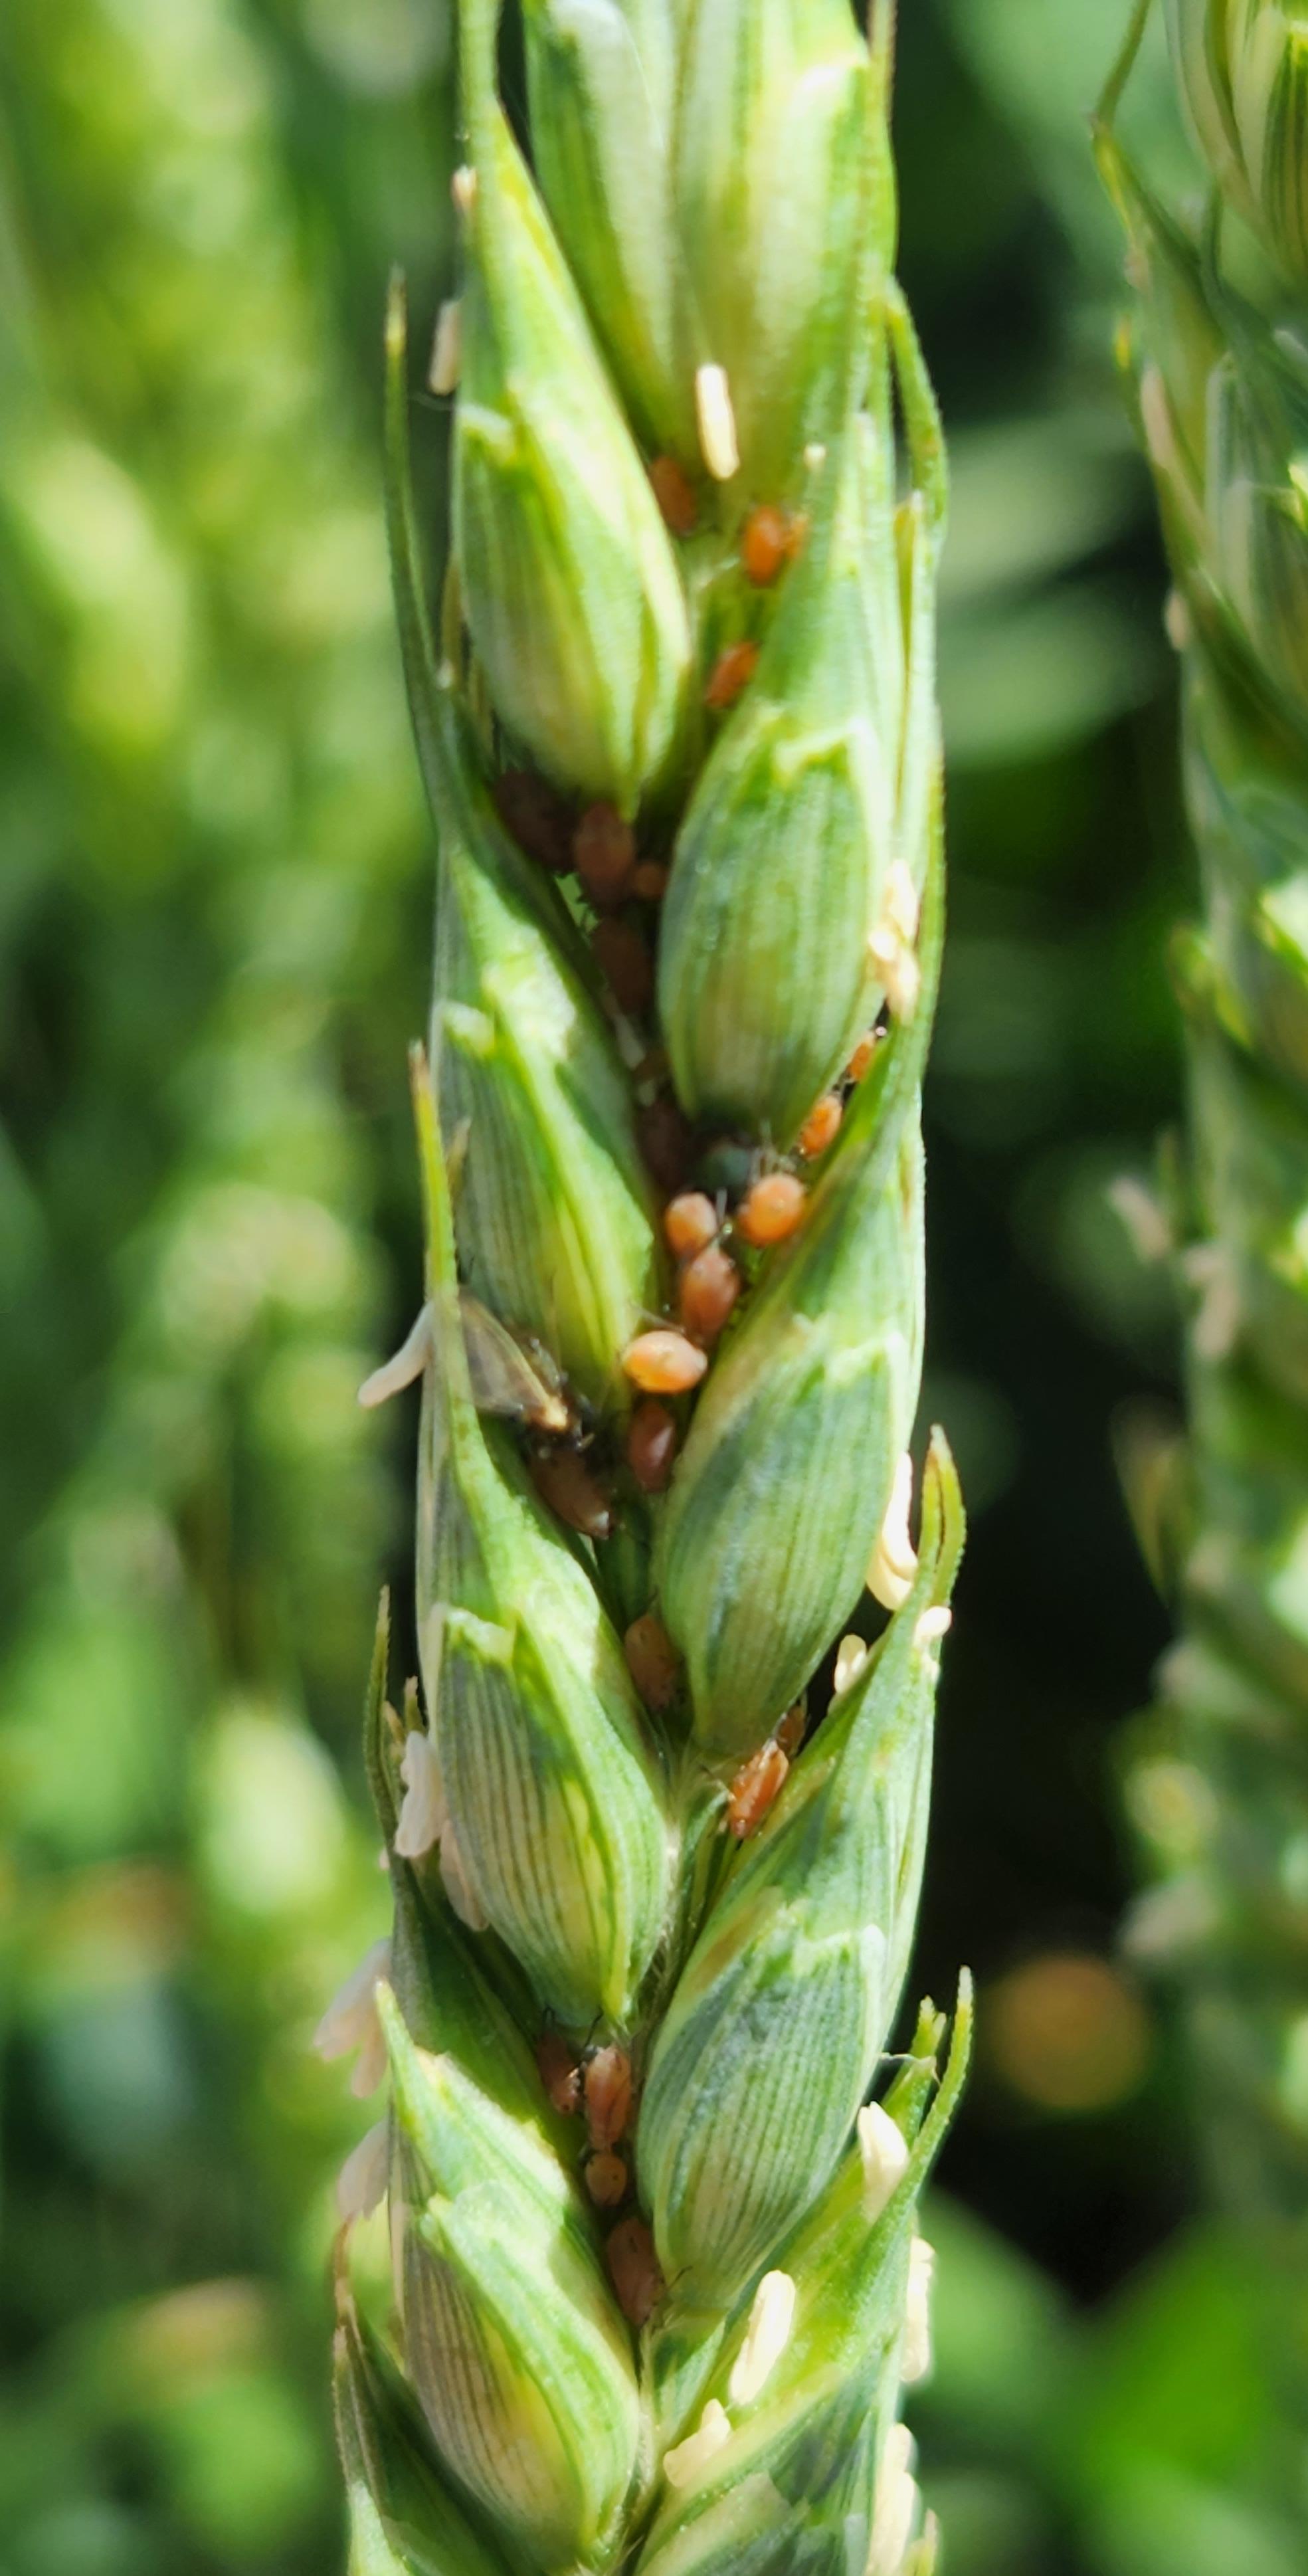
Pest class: english_grain_aphid